Neal Broten

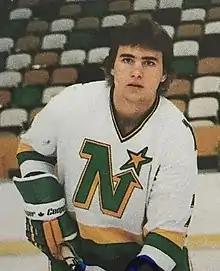
Broten with the Minnesota North Stars in 1984

Neal LaMoy Broten (born November 29, 1959) is an American former professional ice hockey player. A member of the 1980 US Olympic hockey team that won the gold medal at Lake Placid in 1980, Broten was inducted into the US Hockey Hall of Fame in 2000 having appeared in 1,099 National Hockey League (NHL) regular season games from 1981 to 1997 with the Minnesota North Stars, Dallas Stars, New Jersey Devils and Los Angeles Kings. He is the older brother of Aaron and Paul Broten.